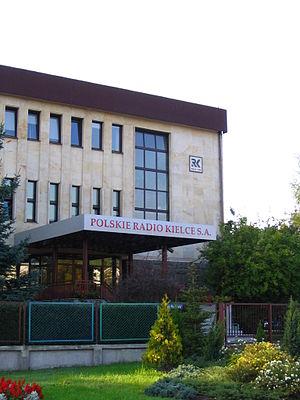
Le siège de Radio Kielce